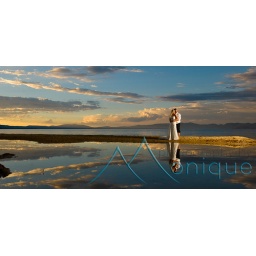
Kristin and DIrk trash the dress shoot at Kiva beach in South Lake Tahoe